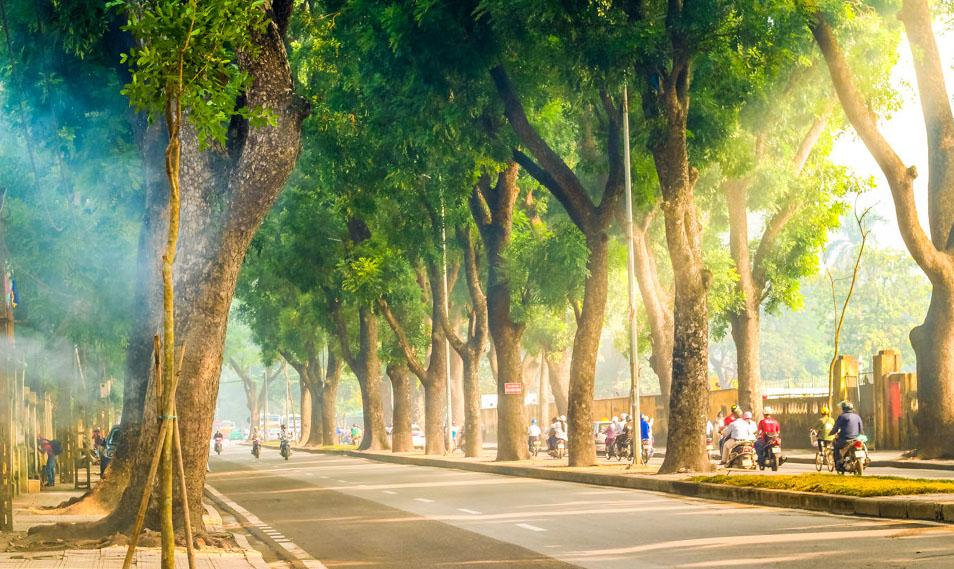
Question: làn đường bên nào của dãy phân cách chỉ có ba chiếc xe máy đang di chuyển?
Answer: làn đường bên trái của dãy phân cách